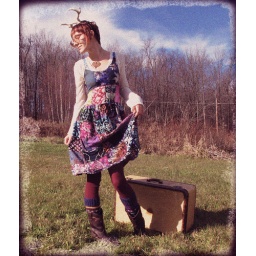
got a frumpy way-too-big dress in a clothing dive, and turned it into this cute number!